John Russell House

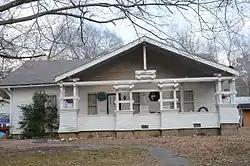

The John Russell House is a historic house at 904 Charlotte Street in Fordyce, Arkansas. This single-story wood-frame house was built c. 1925, and is Dallas County's finest example of Craftsman architecture. It has an outstanding porch whose roof is supported by four columns of geometrically arranged wooden members. A horizontal tie beam between the inner columns supports a column up to the apex of the gable roof.